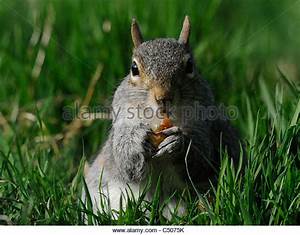
Label: scoiattolo